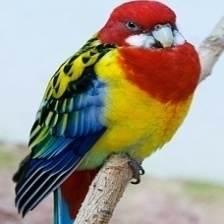
Species: EASTERN ROSELLA
Scientific name: PLATYCERCUS EXIMIUS